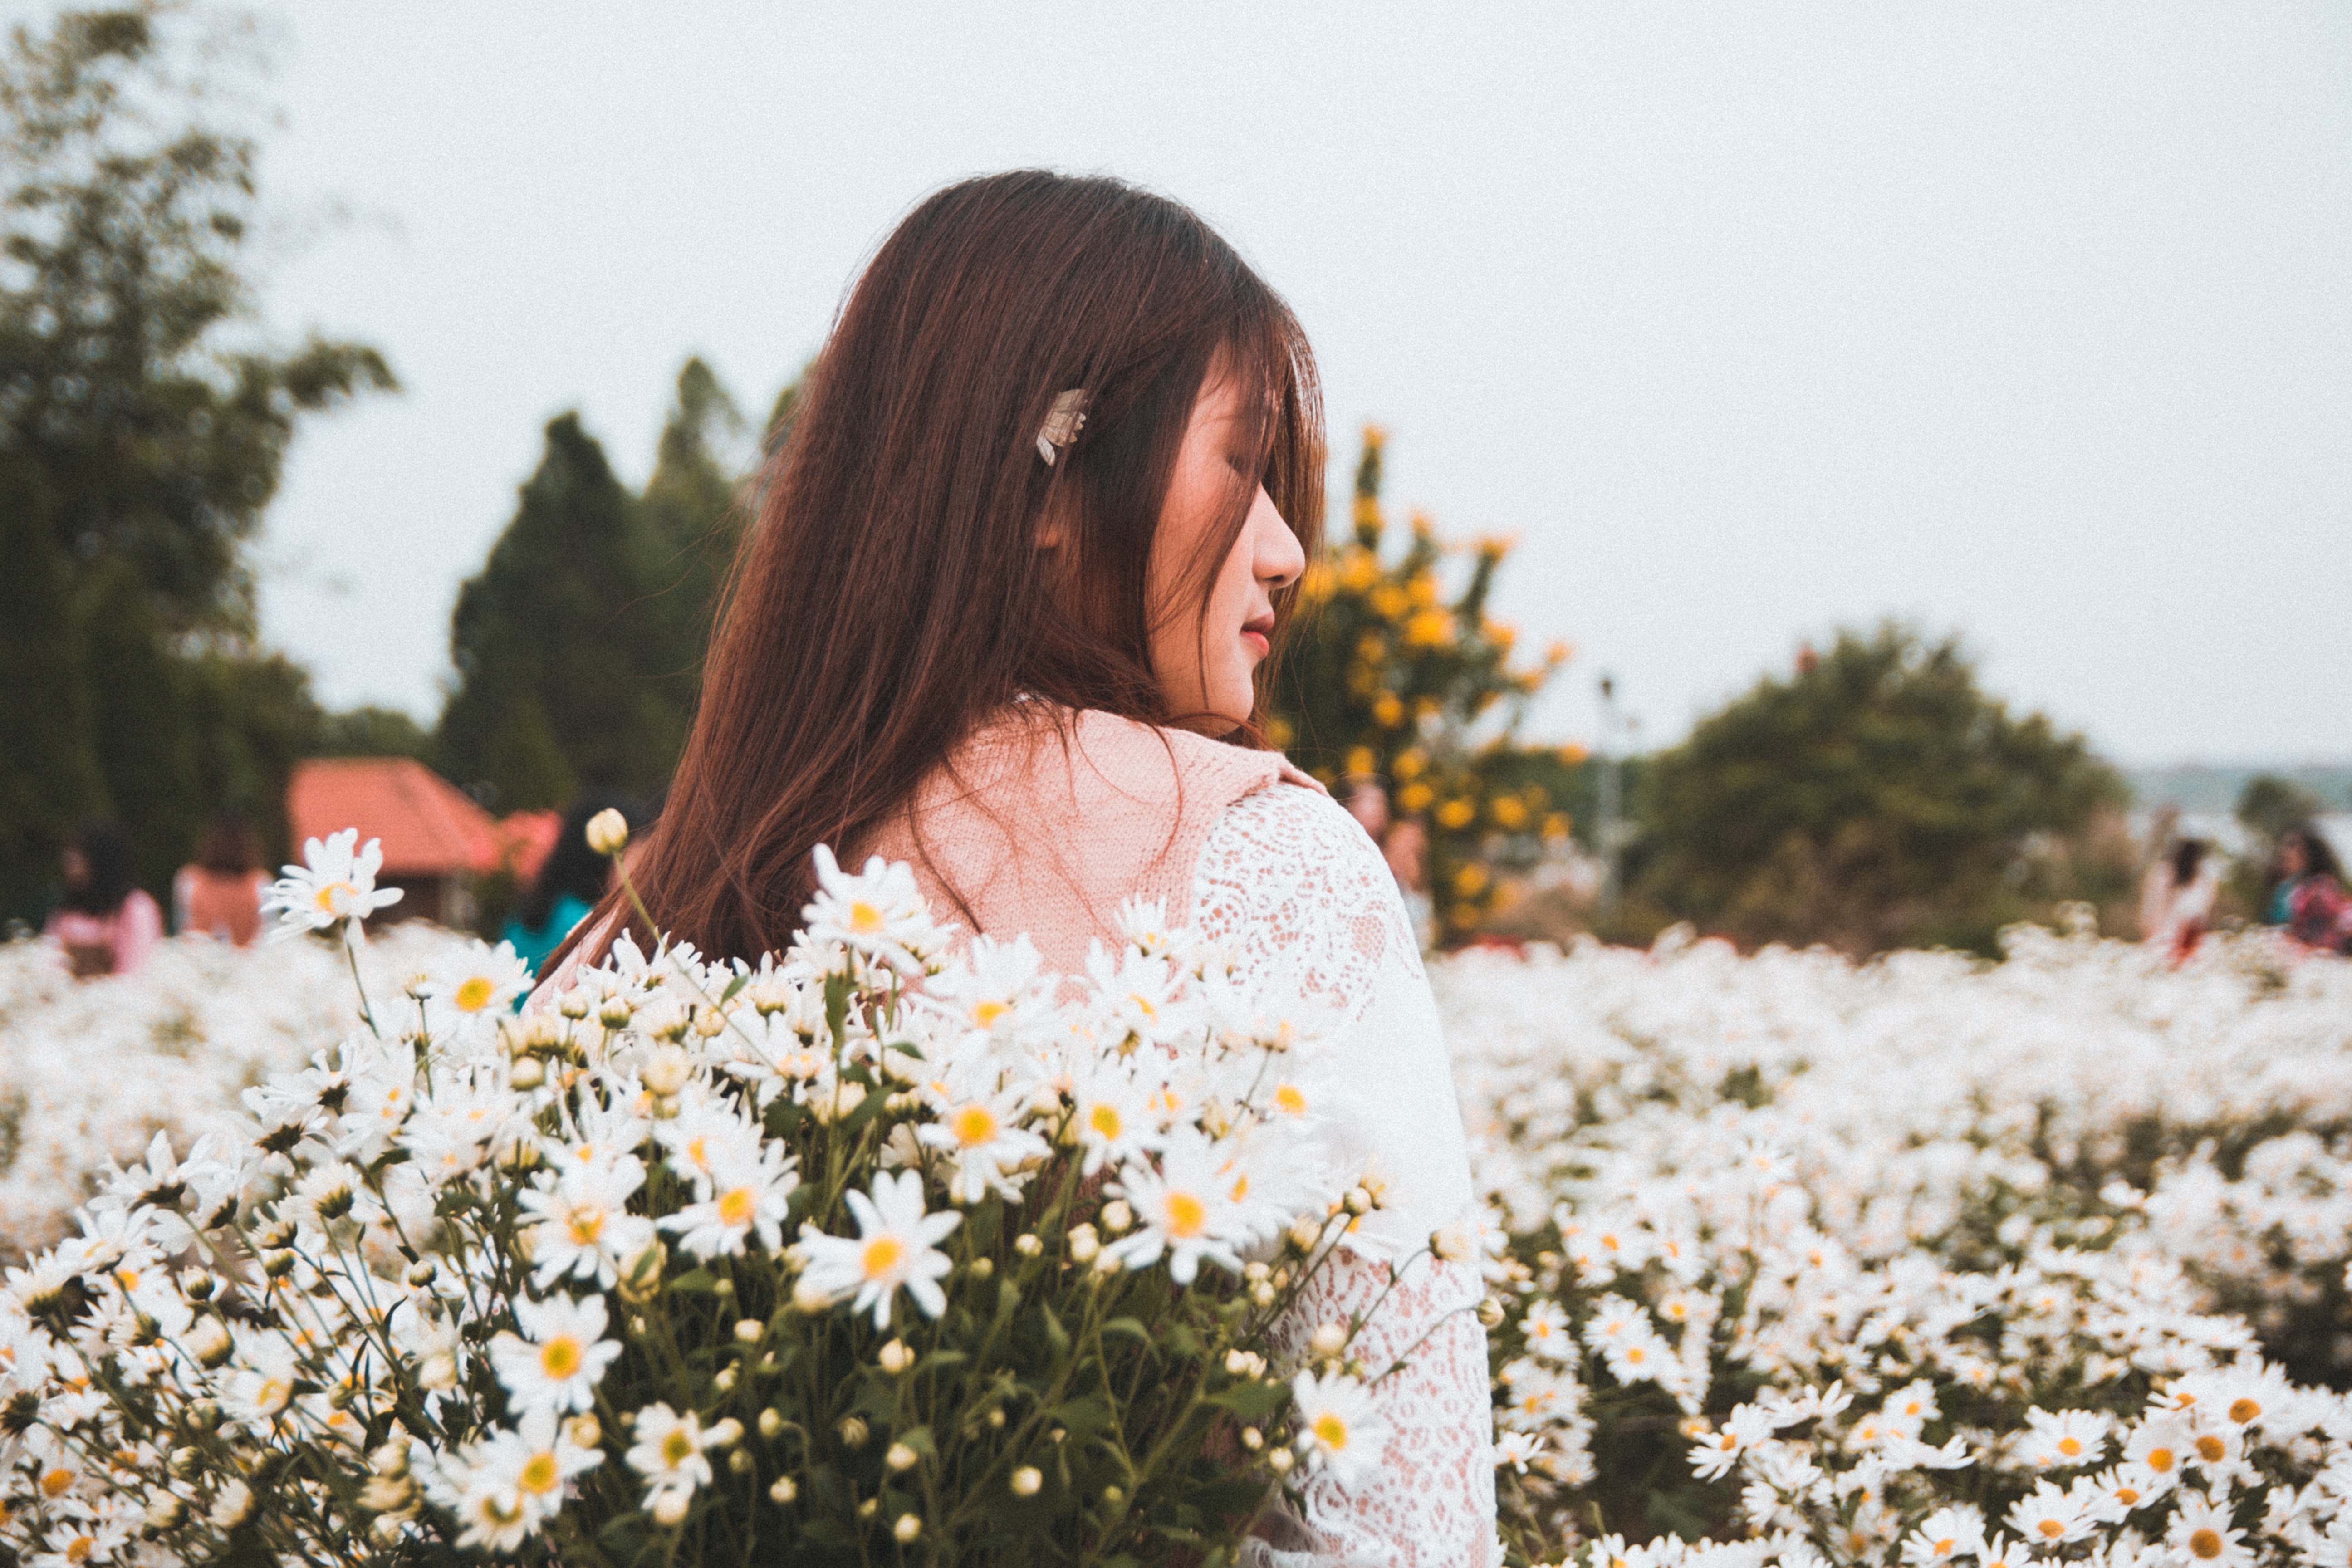
People in nature, white, photograph, flower, spring, yellow, beauty, plant, botany, photography, summer, grass, eye, wildflower, dress, long hair, sunlight, happy, outerwear, smile, floral design, petal, street fashion, blossom, photo shoot, brown hair, black hair, meadow, daisy family, portrait photography, daisy, chrysanths, park